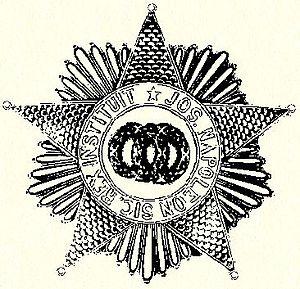
L’ordre royal des Deux-Siciles est un ordre de chevalerie du royaume de Naples puis des Deux-Siciles, créé en 1808, disparu en 1819, aujourd'hui ordre dynastique.